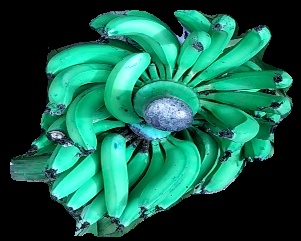
Variety: pachbale
Grade: grade3